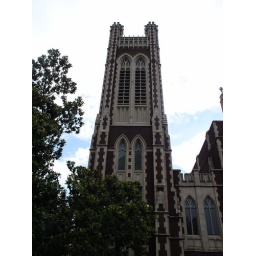
This is one side of the First Christian Church (Disciples of Christ) building on Peachtree street in Atlanta.